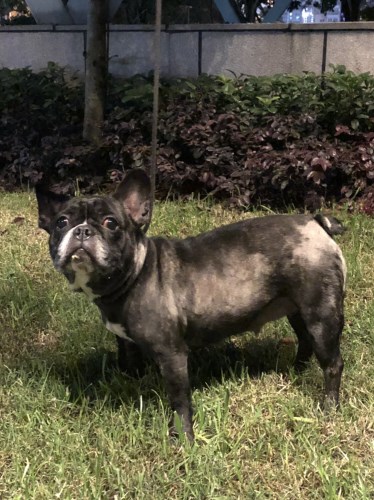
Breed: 1121-n000002-French_bulldog